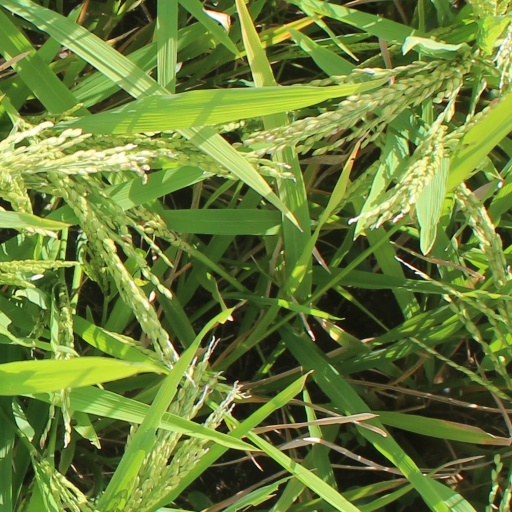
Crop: rice